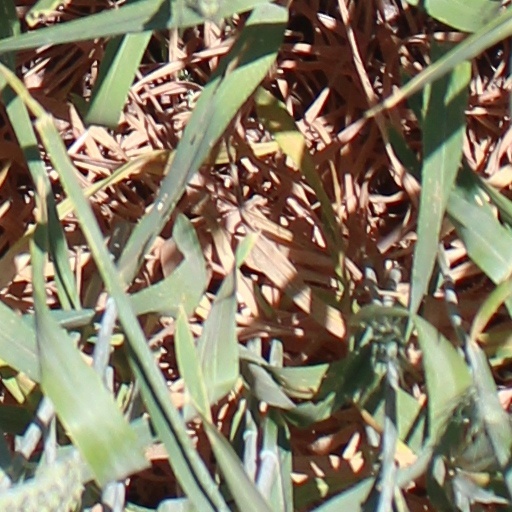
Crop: wheat